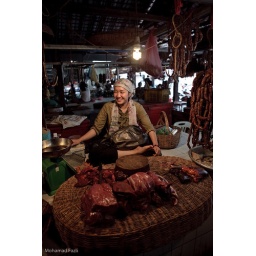
A female muslim lady selling halal beef and sausages in the old market in Siem Reap.